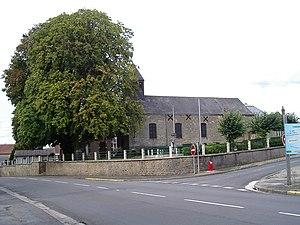
Blagny est une commune française située dans le département des Ardennes, en région Grand Est.